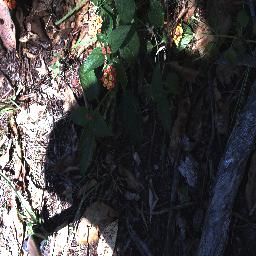
Label: lantana